Banque Worms

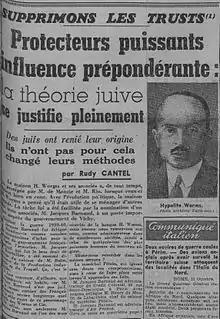
"Paris-soir" 23 October 1940. Antisemitic and anti-trust article attacking Worms

After the outbreak of World War II (1939–45), in November 1939, Hypolite Worms was placed in charge of the French delegation to the Franco-English Maritime Transport Executive in London. After the Fall of France in June 1940, Worms took responsibility for transferring the French merchant fleet to Britain, and on 4 July 1940 signed what was called the "Accords Worms". He then returned to France via Portugal and Spain, and reported to Admiral Darlan in Vichy. The French ordinance of 18 October 1940 placed companies, whose leaders were not considered true Aryans, under state control. Although Michel Goudchaux at once resigned from his position as associate manager, and although Hypolite Worms was born of a Christian mother and had been baptized at birth, Worms & Cie was placed under state supervision. Olivier de Sèze of the Bank of France was made provisional administrator and a German banker was appointed to the board. Hypolite Worms became the target of violent attacks in the pro-German press.